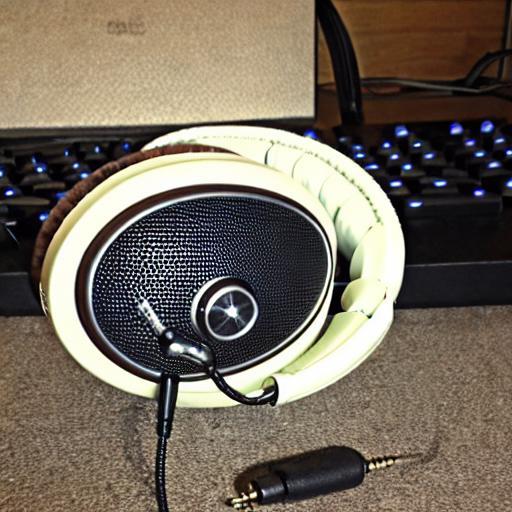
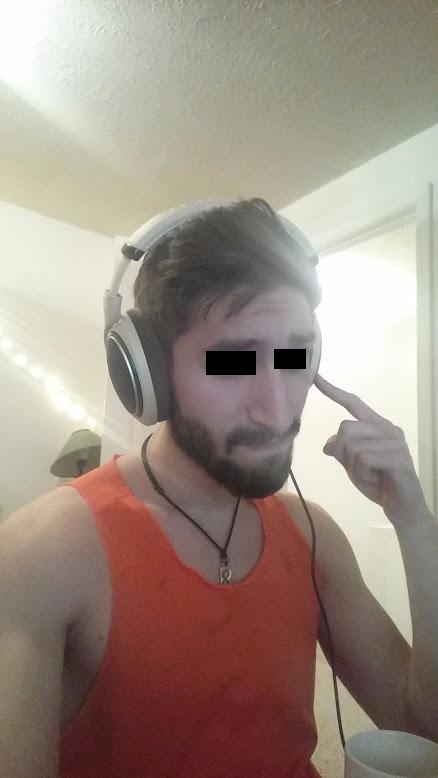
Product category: headphones
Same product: no